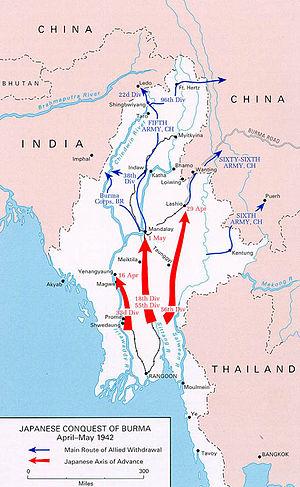
La bataille de Taungû ou de Toungou est un affrontement de la campagne de Birmanie mettant aux prises la 200ᵉ division de l'Armée nationale révolutionnaire chinoise aux troupes de l'Armée impériale japonaise entre le 24 et le 30 mars 1942 pour le contrôle de la route de Mandalay et l'accès au Yunnan. Elle se déroula dans la ville de Taungû, sur le fleuve Sittang. Après plusieurs jours de combats intenses, les troupes chinoises durent battre en retraite.
La Bataille de Yenangyaung est un affrontement de la Campagne de Birmanie livré du 11 au 19 avril 1942 pour le contrôle des installations pétrolières de Yenangyaung. Elle mit aux prises des troupes britanniques, chinoises et japonaises dans un secteur d'environ 50 km² limité à l'ouest par l'Irrawaddy et centré sur un de ses affluents, la Pin Chaung, au nord de Yenangyaung.
La campagne de Birmanie est une phase du théâtre extrême-oriental de la Seconde Guerre mondiale, qui s'est déroulée de janvier 1942 à juillet 1945 sur le territoire de la Birmanie, alors colonie de l'Empire britannique. Elle a opposé les forces Alliées à celle de l'Axe, représentées par l'Empire du Japon et le Royaume de Thaïlande.